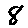
Label: 8